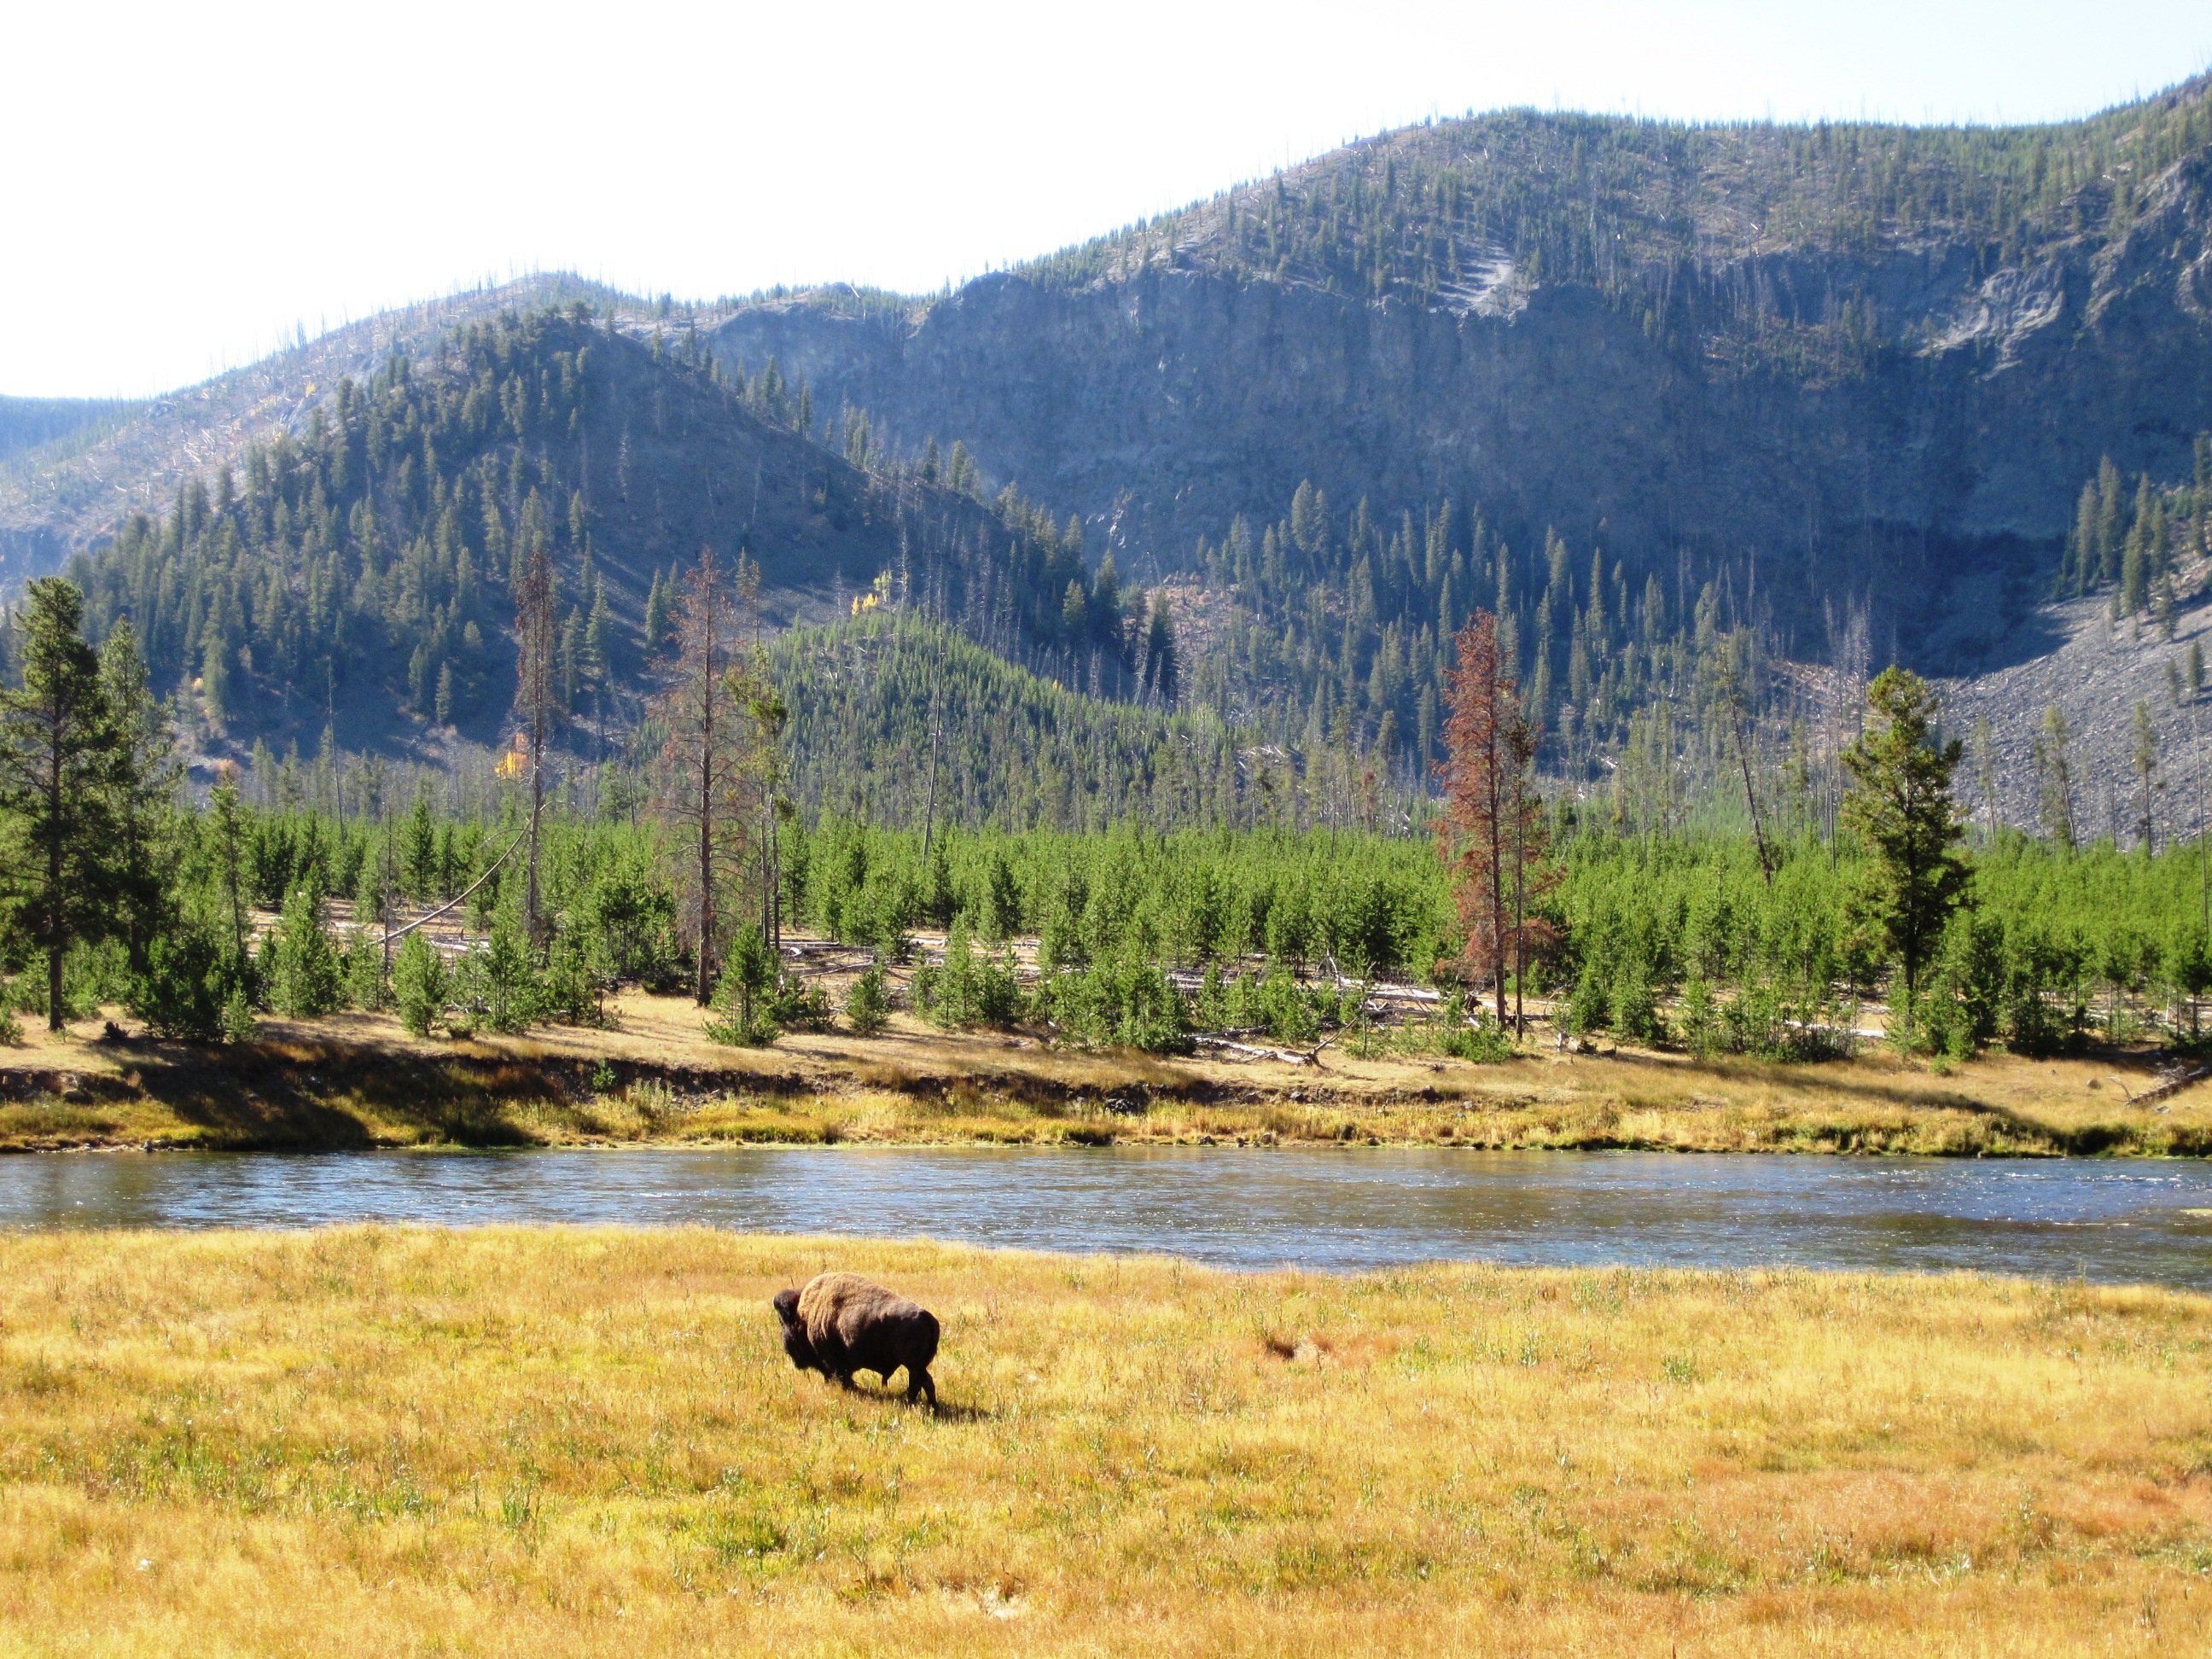
wilderness, mountain, meadow, lake, valley, mountain range, pasture, grazing, usa, national park, ridge, yellowstone, grassland, plateau, bison, fell, habitat, loch, wyoming, ecosystem, tundra, yellowstone national park, tarn, mountainous landforms